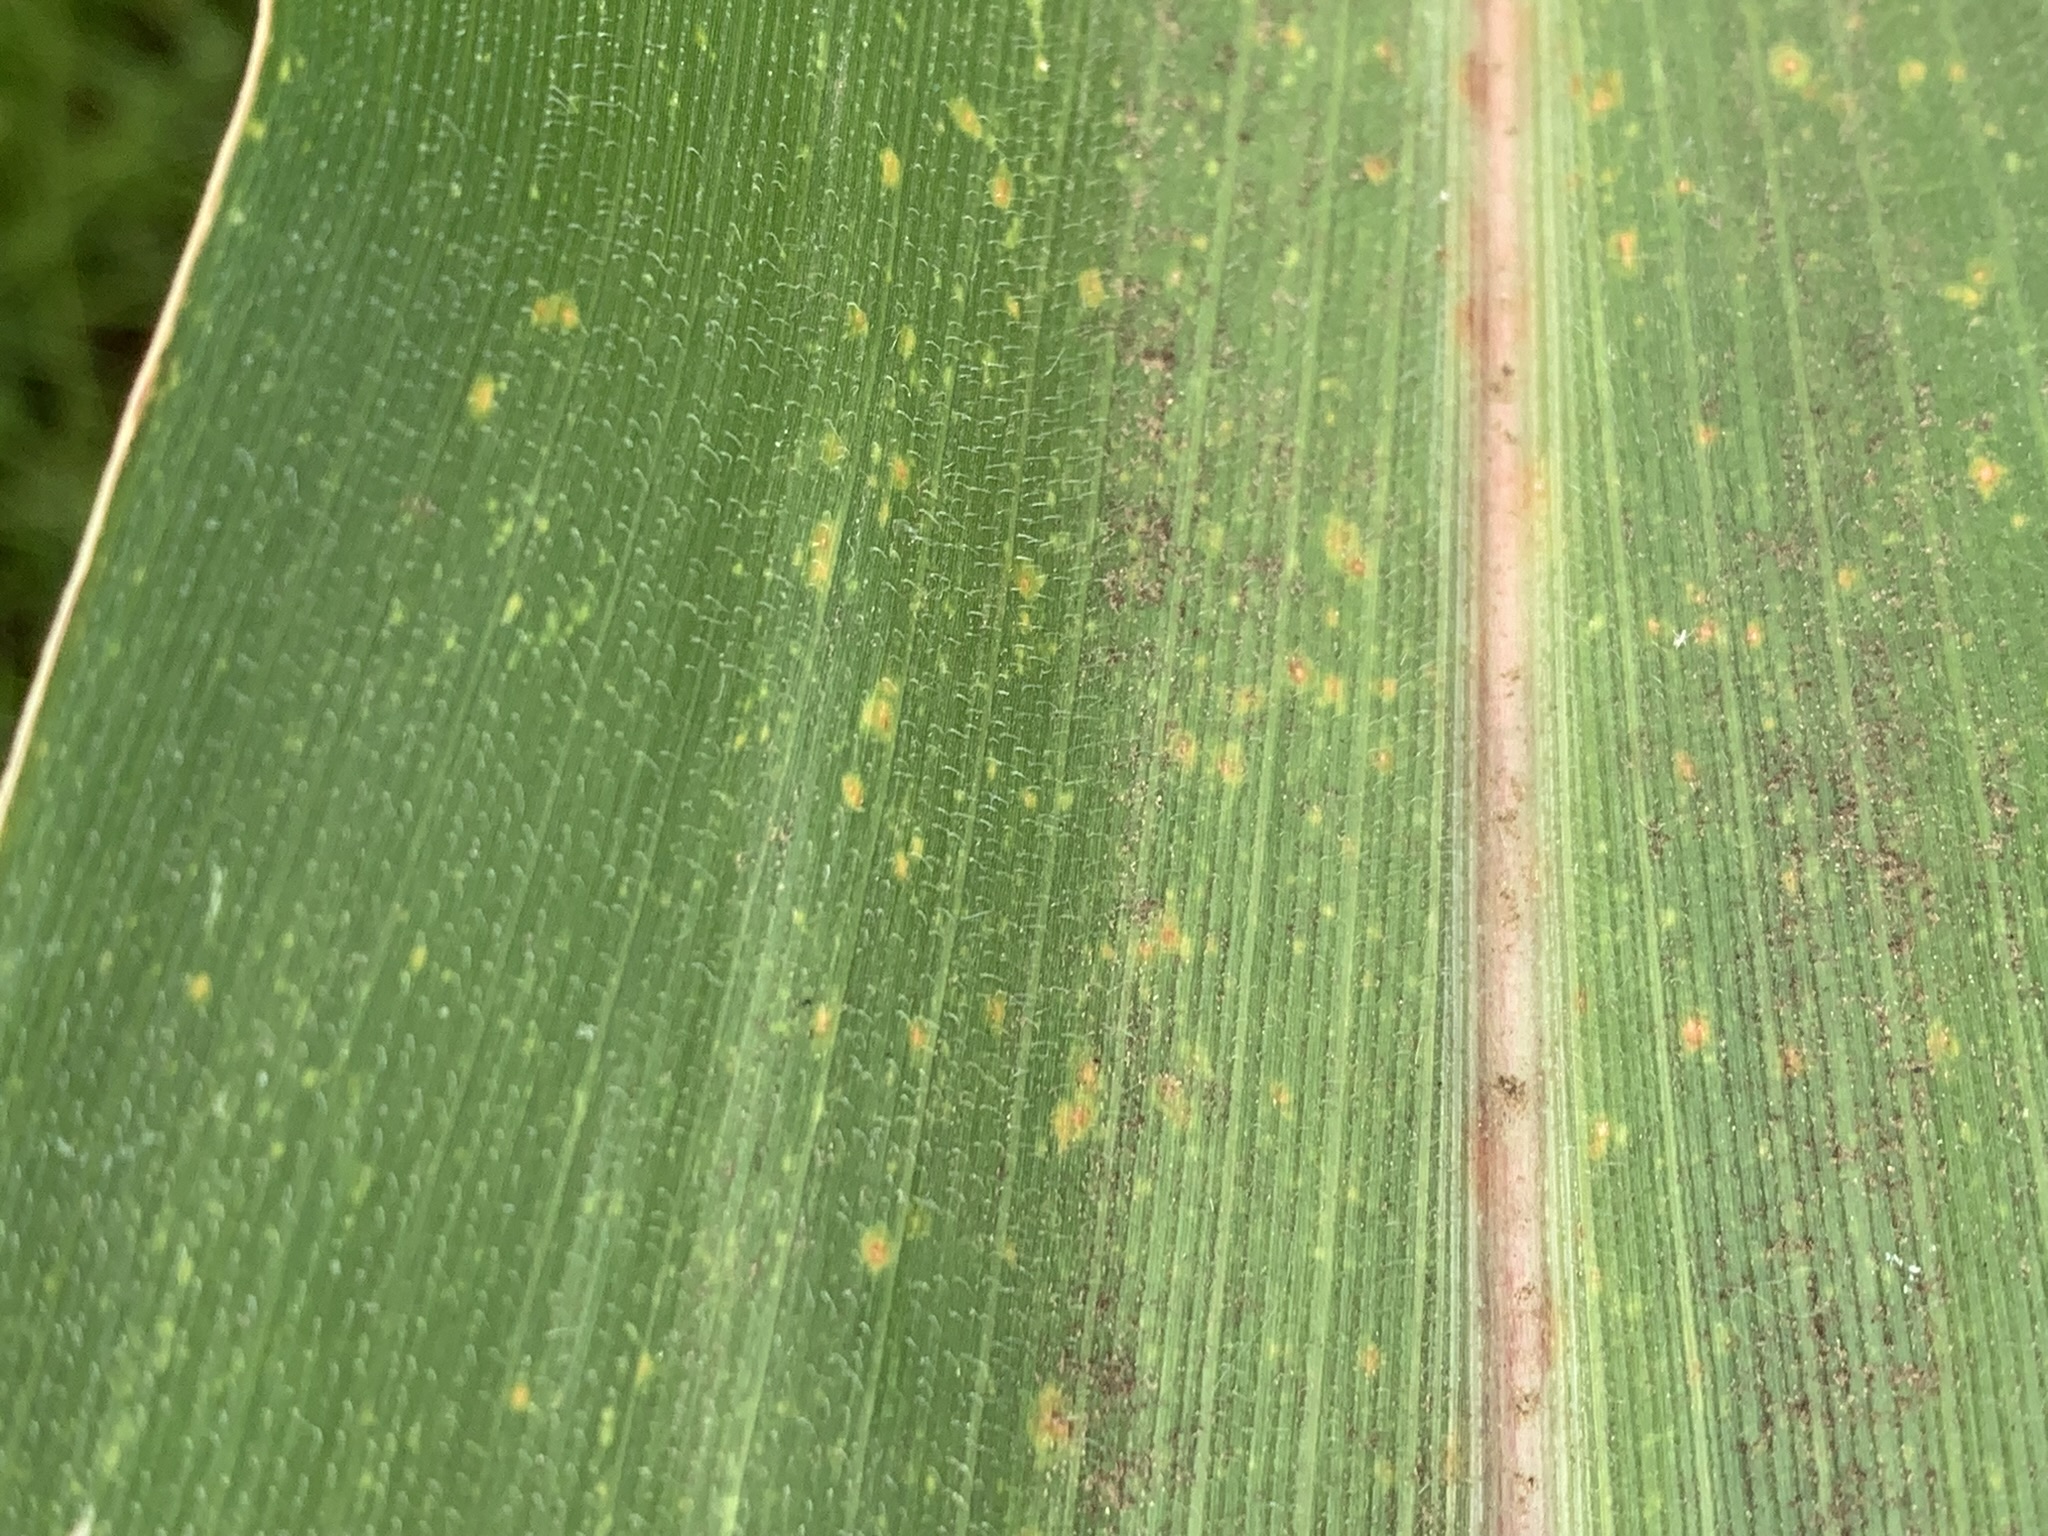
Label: MLN